Pak Kok Village

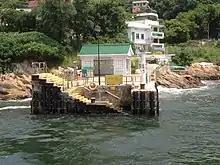
Pak Kok Pier.

Pak Kok Village is a village on Lamma Island, Hong Kong. It comprises the two settlements Pak Kok Kau Tsuen and Pak Kok San Tsuen.